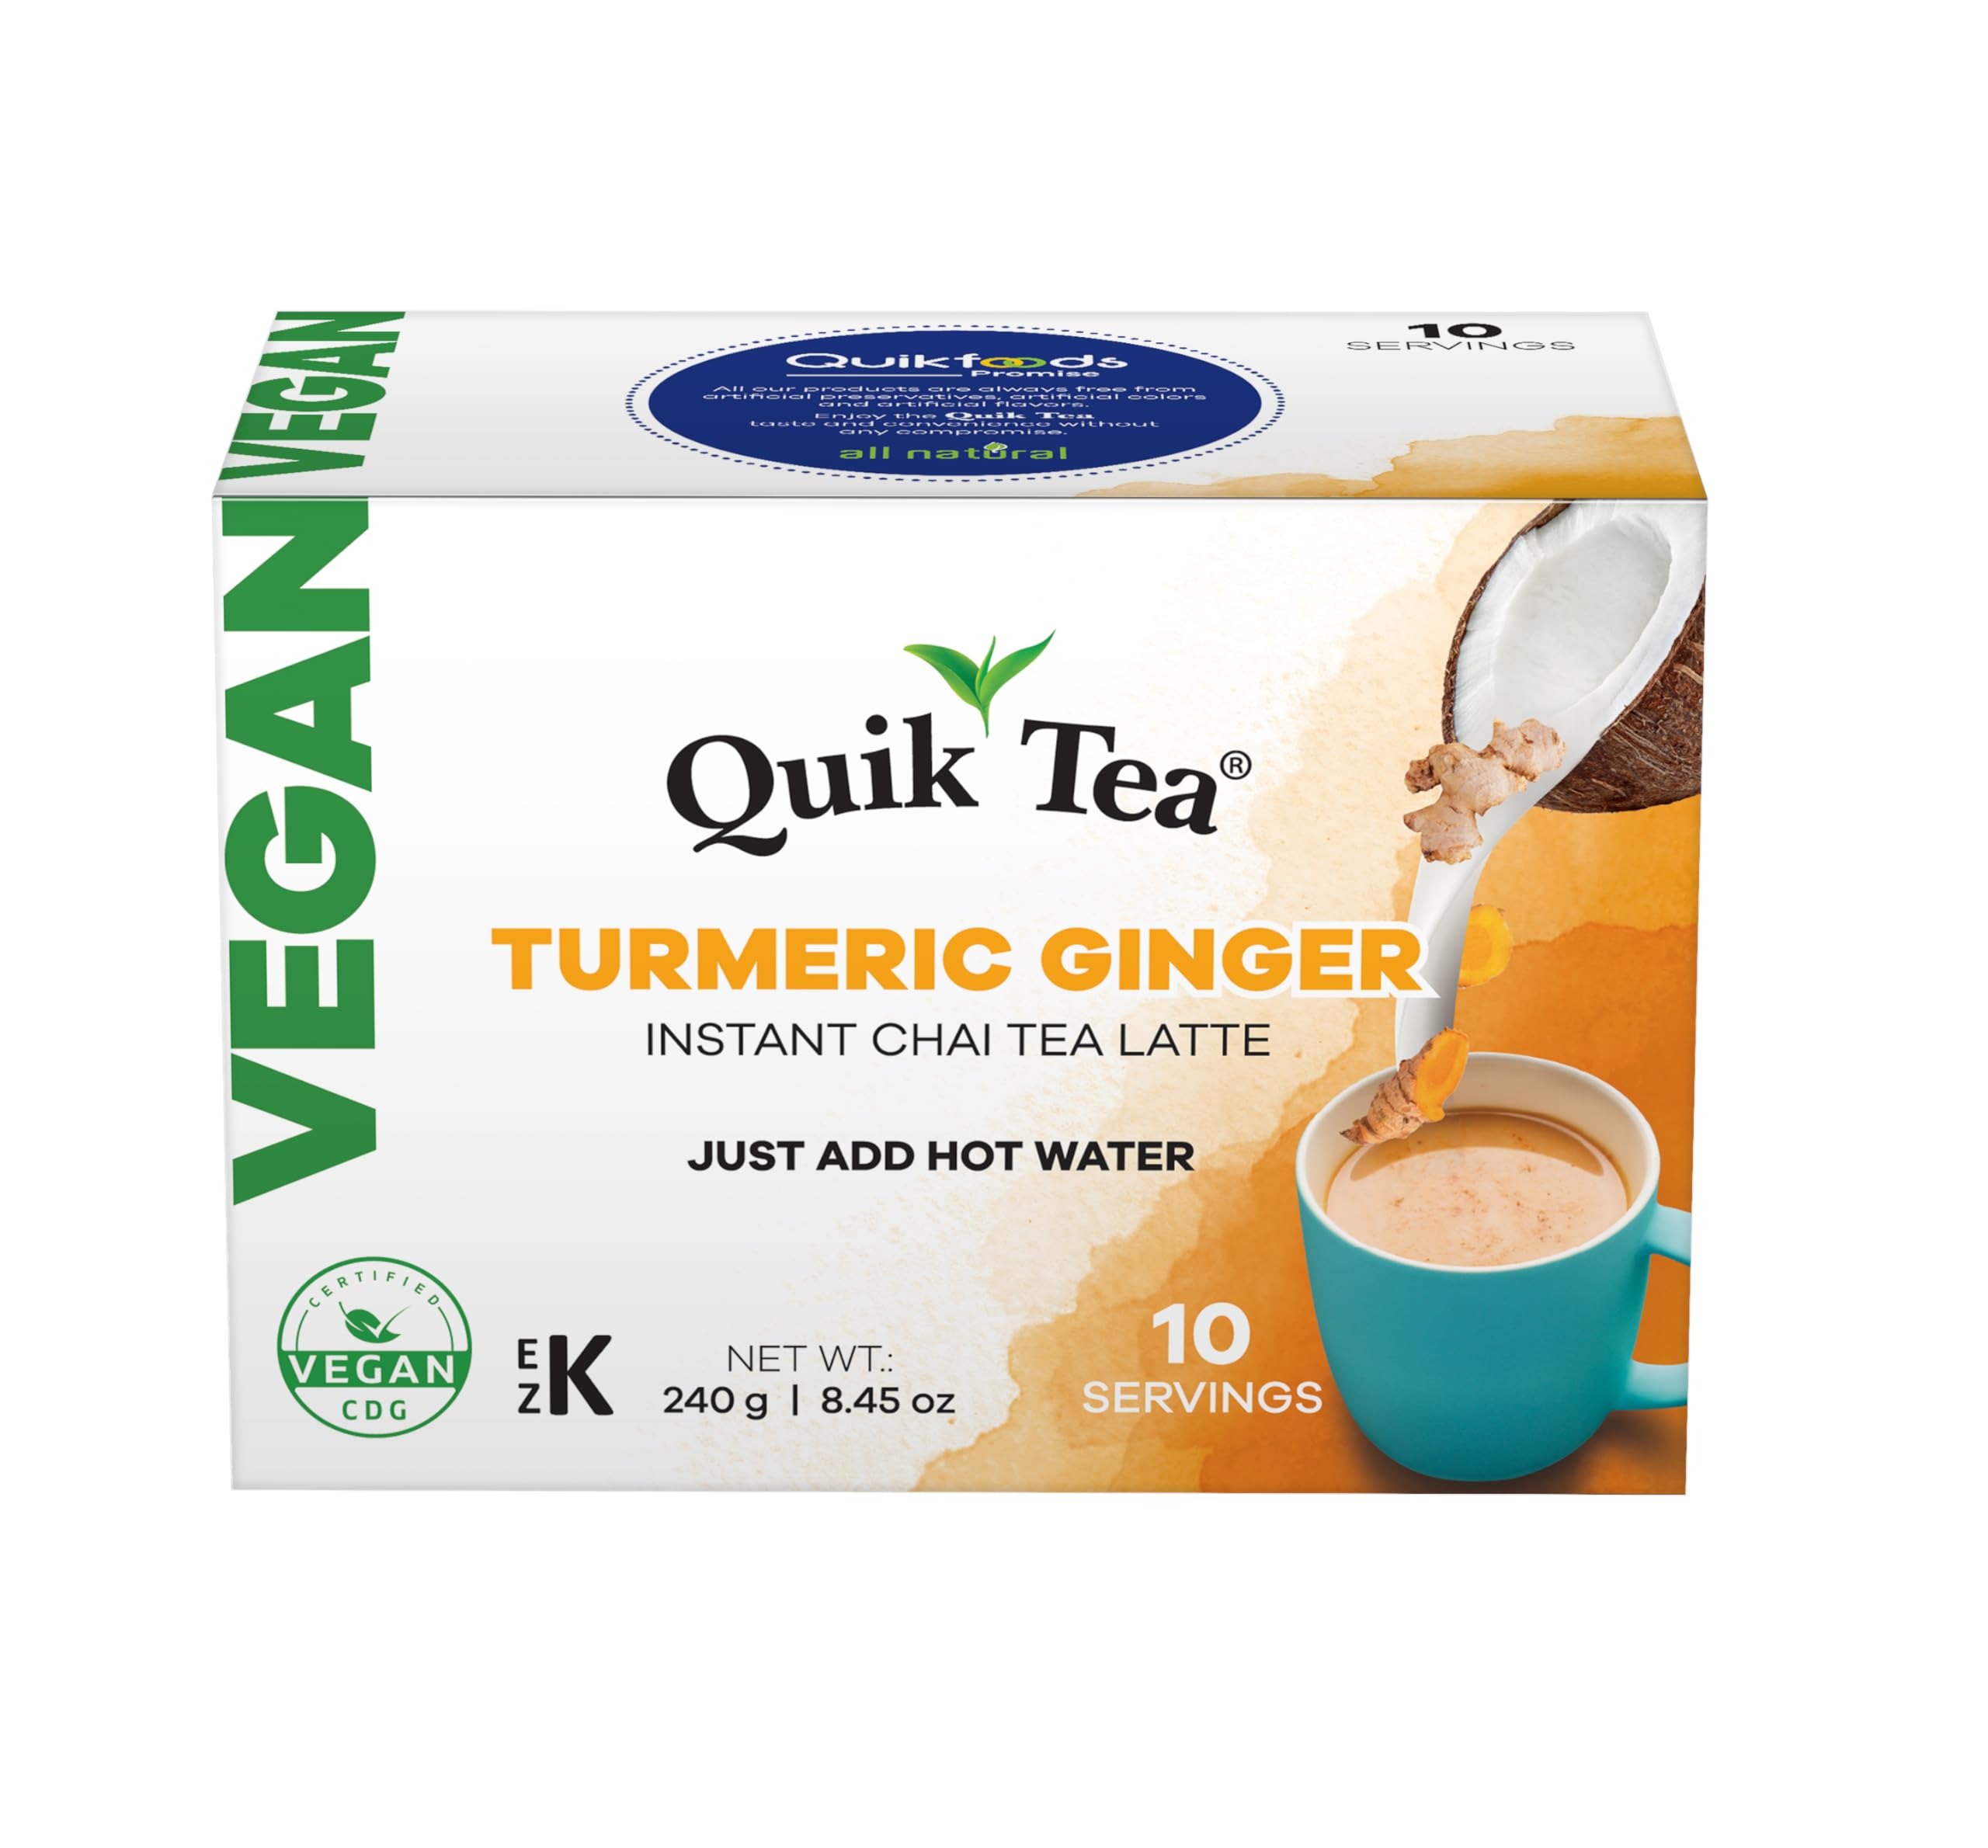
Item Name: QuikTea Vegan Turmeric Ginger Chai Tea Latte Mix - 10 Count Single Box - All Natural, Non GMO, Vegan Certified | Convenient & Easy Dairy Free Instant Chai Tea Mix | Healthy Coffee Alternative
Bullet Point 1: RICH & AROMATIC CHAI LATTE – Enjoy the bold flavors of Assam and Darjeeling tea blends, carefully crafted for a satisfying and flavorful experience.
Bullet Point 2: ALL-NATURAL INGREDIENTS – Made with ethically sourced, preservative-free ingredients, ensuring an authentic and simple tea experience.
Bullet Point 3: WARM & SPICY TURMERIC GINGER BLEND – A unique combination of turmeric and ginger delivers a rich and aromatic taste, inspired by traditional flavors.
Bullet Point 4: CONVENIENT & EASY TO PREPARE – QuikTea’s all-in-one pouches are designed for convenience—just add hot water, stir, and enjoy a perfectly blended cup.
Bullet Point 5: VEGAN-FRIENDLY OPTION – Now available in a vegan formula, made with coconut milk powder for a creamy texture without compromising on taste.
Product Description: Level up your chai with QuikTea’s Vegan Turmeric Ginger Chai Tea Latte, a bold and flavorful blend of turmeric, ginger, and traditional Indian spices. This carefully crafted chai latte delivers a rich and aromatic experience in every sip. Inspired by age-old traditions, turmeric adds a warm, golden hue, while ginger provides a robust and spicy kick. Now available in a vegan-friendly formula, this chai latte is perfect for those looking for a delicious dairy-free option. Whether you're starting your morning or looking for a midday refresh, this turmeric ginger chai latte is a great addition to your daily routine. Try QuikTea’s best-selling blend today!
Value: 8.45
Unit: Ounce

Price: 9.455